Siege of Famagusta

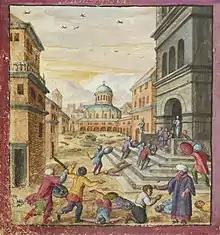
Sack of Famagusta

Famagusta's last defenders made terms with the Ottomans before the city was taken by force, since the traditional laws of war allowed for negotiation before the city's defenses were successfully breached, whereas after a city fell by storm all lives and property in the city would be forfeit.